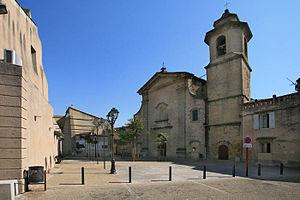
Camaret-sur-Aygues est une commune française, située dans le département de Vaucluse en région Provence-Alpes-Côte d'Azur.